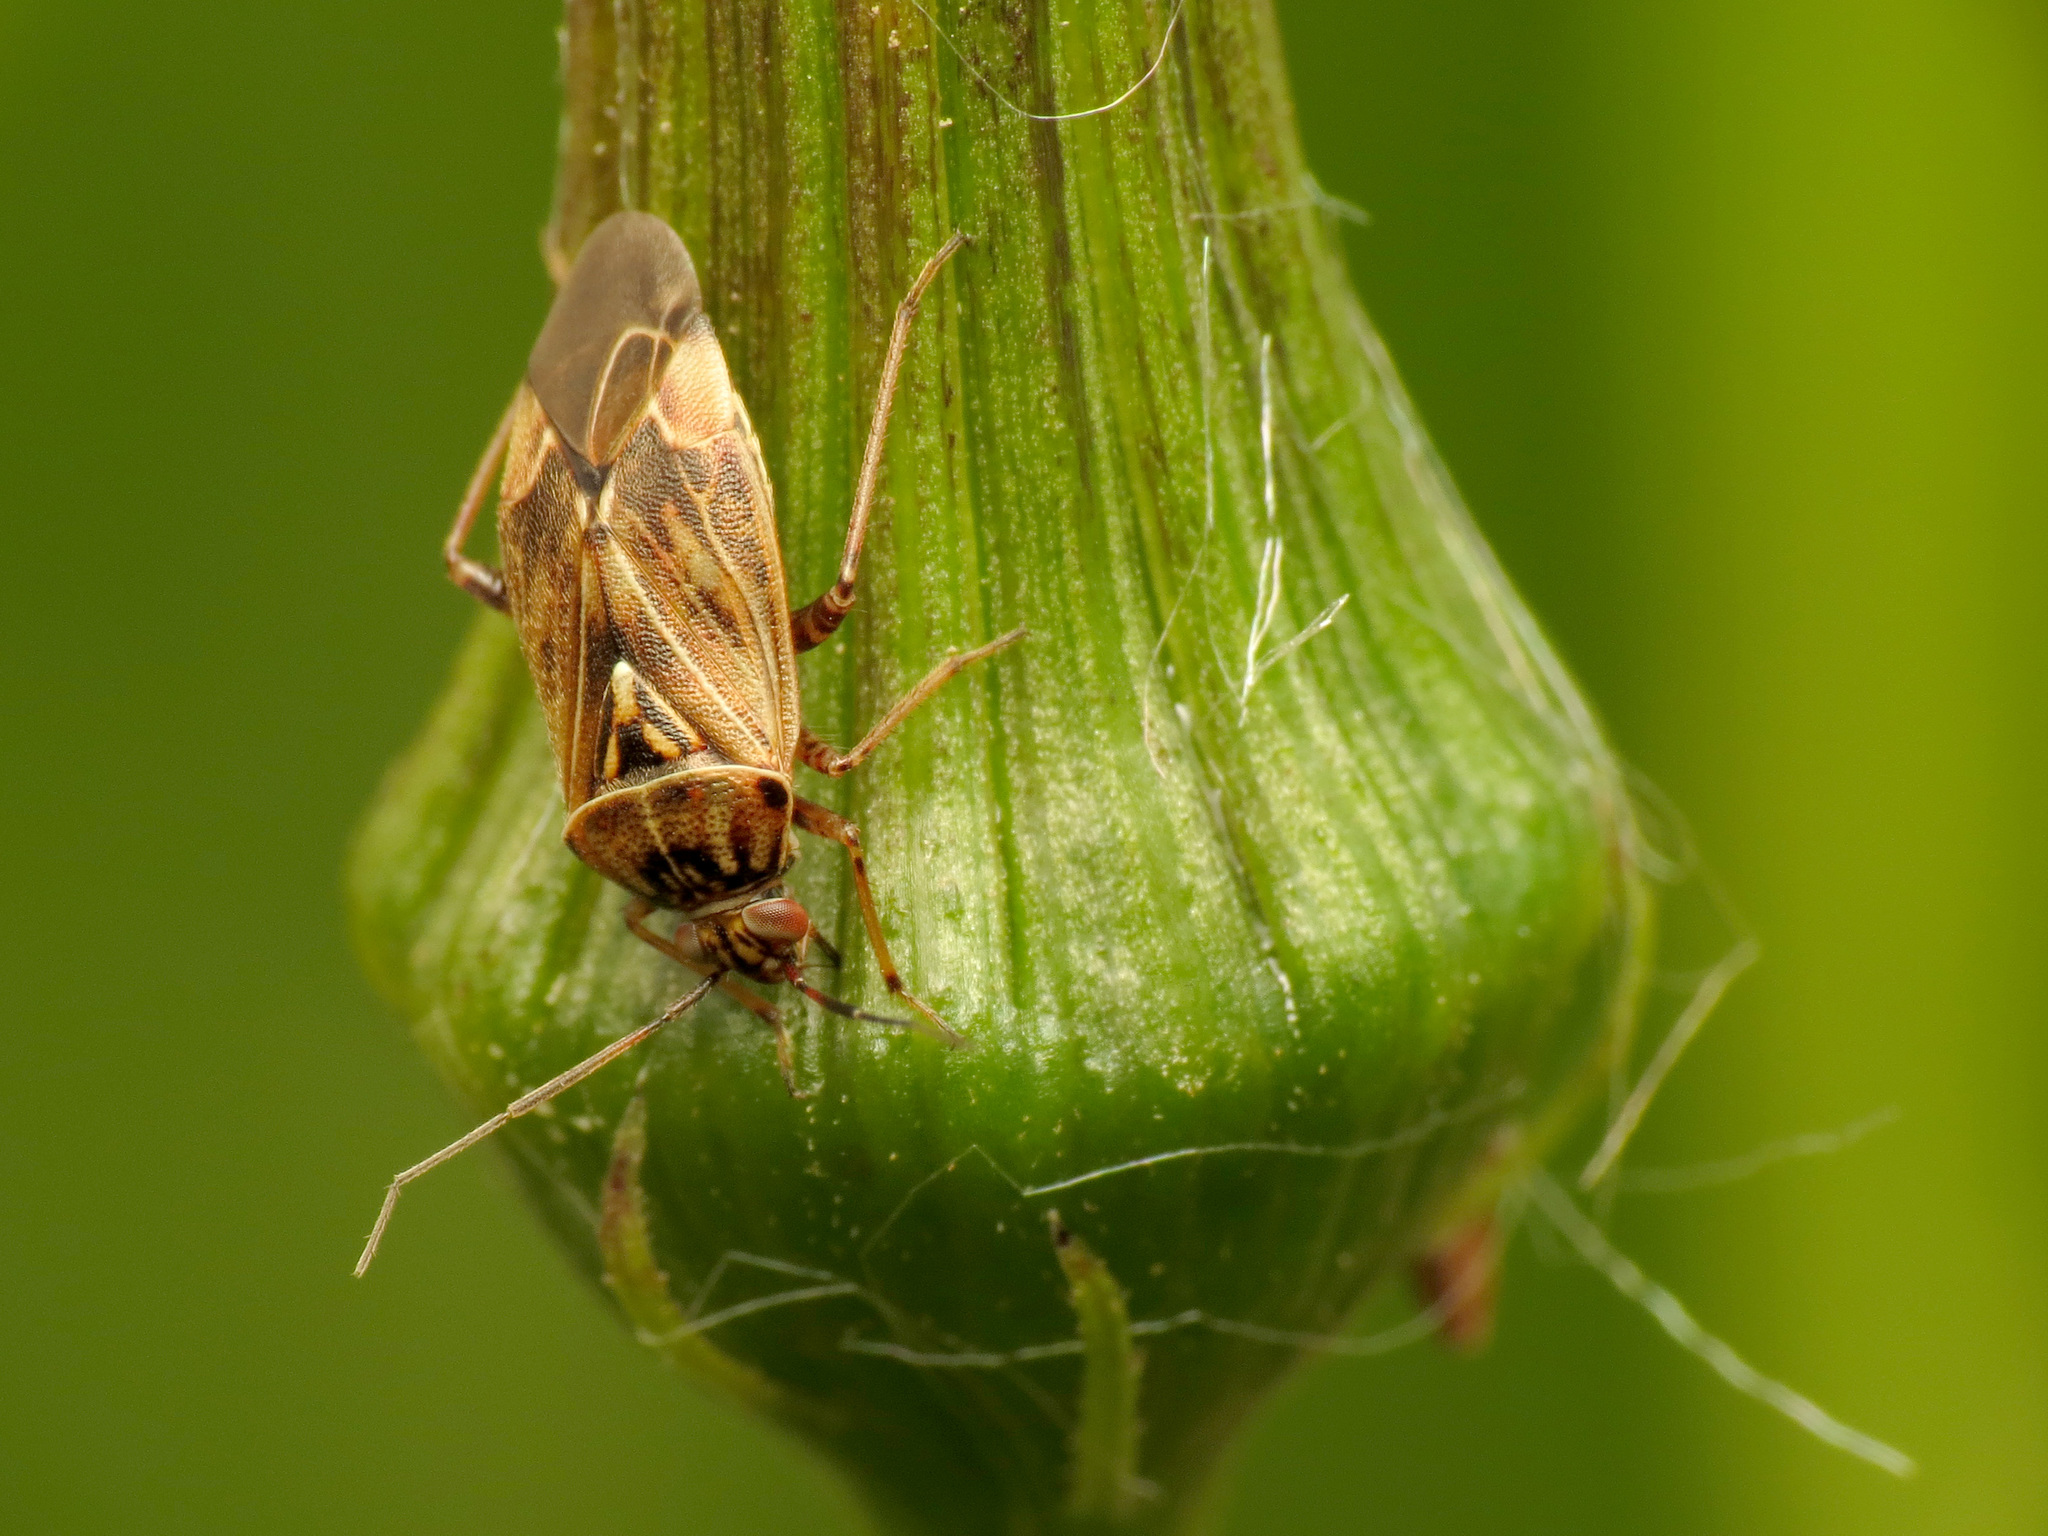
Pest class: lygus_bug